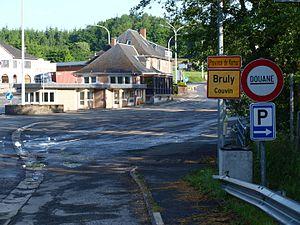
Gué-d'Hossus (Ardennes, France) &amp
L'administration générale des douanes et accises est la dénomination officielle du services des douanes de Belgique. Elle dépend actuellement du Service public fédéral Finances. Il est actuellement question de rattacher les services actifs des Douanes à la Police fédérale. Ceci s'inscrit dans une volonté de cohérence dans l'évolution nécessaire des services de sécurité belges, notamment au vu des nouvelles menaces criminelles et terroristes.